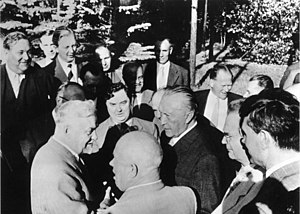
Hallsteindoktrinen / Doktrinens baggrund
Konrad Adenauers besøg i Sovjetunionen. På billedet ses Adenauer sammen med bl.a. de sovjetiske ledere Nikita Khrusjtjov, Nikolaj Bulganin, Georgij Malenkov og de vesttyske politikere Carlo Schmid og Kurt Georg Kiesinger.
Hallsteindoktrinen var en udenrigspolitisk doktrin i Forbundsrepublikken Tyskland i perioden 1955 til 1969, dvs. under Konrad Adenauers, Ludwig Erhards og Kurt Georg Kiesingers regeringer. Doktrinen bestod grundlæggende i, at Forbundsrepublikken ikke ville tillade, at andre stater oprettede diplomatiske forbindelser med DDR og dermed anerkendte det som selvstændig stat.